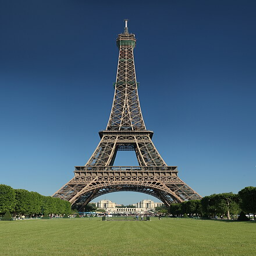
tower is a historical achievement of structural engineering .